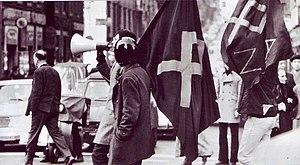
Avanguardia Nazionale était une organisation italienne néo-fasciste et nationaliste révolutionnaire, fondée le 25 avril 1960 par Stefano Delle Chiaie, officiellement dissoute en 1976 à la suite de la Loi Scelba.